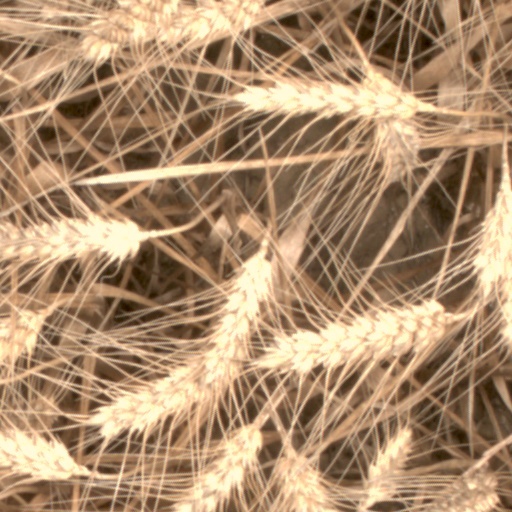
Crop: wheat